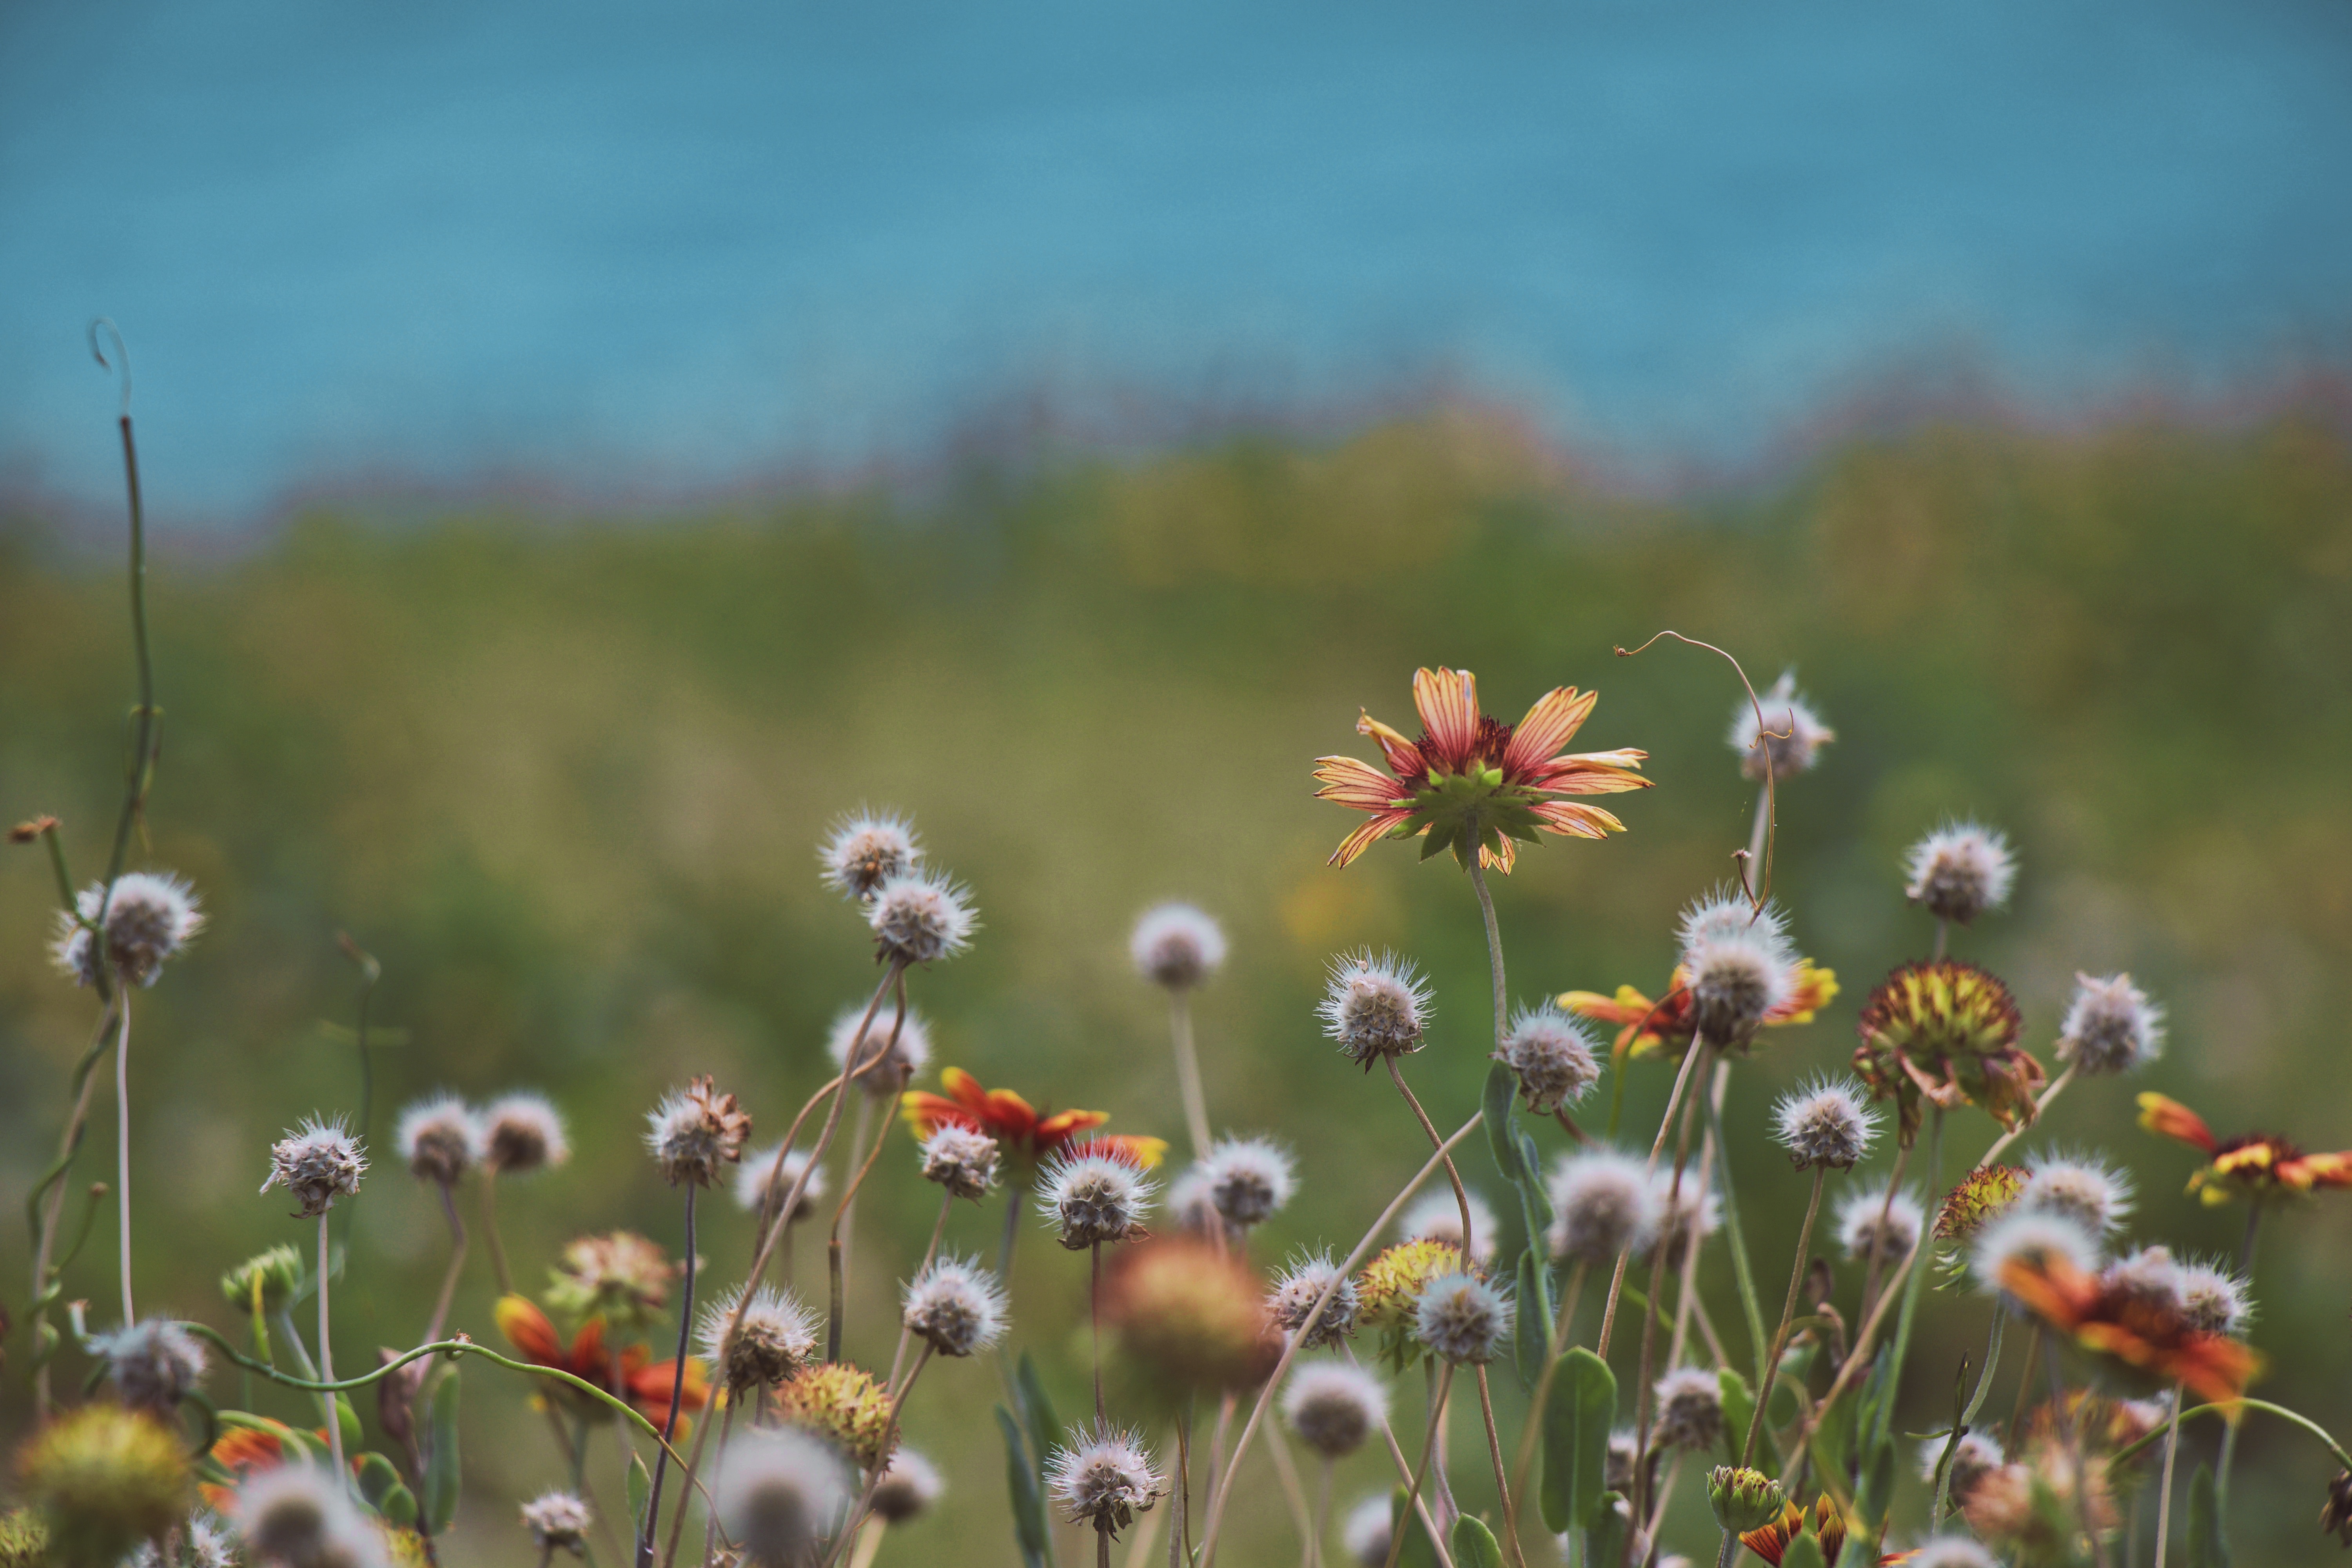
flower, meadow, green, plant, natural landscape, grass, natural environment, wildflower, spring, grassland, field, grass family, flowering plant, prairie, photography, landscape, Forb, daisy family, herbaceous plant, plant stem